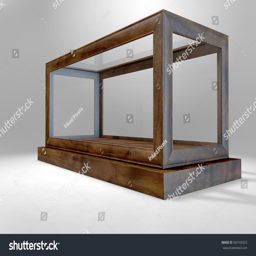
an empty glass display case with a wooden base and frame on an isolated studio background - 3d rendering